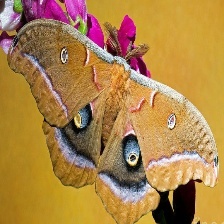
Species: POLYPHEMUS MOTH